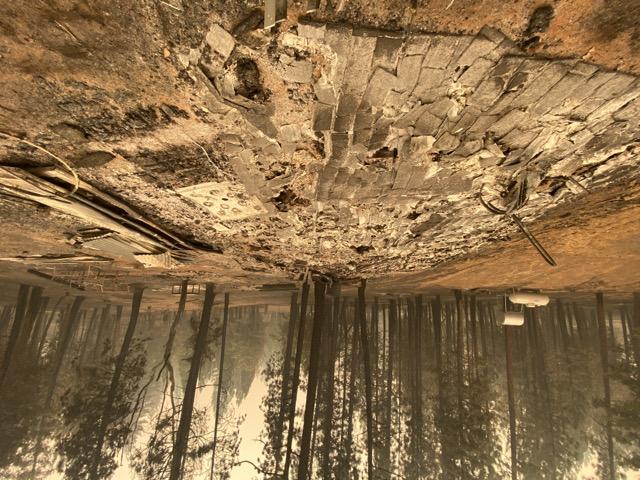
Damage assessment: destroyed